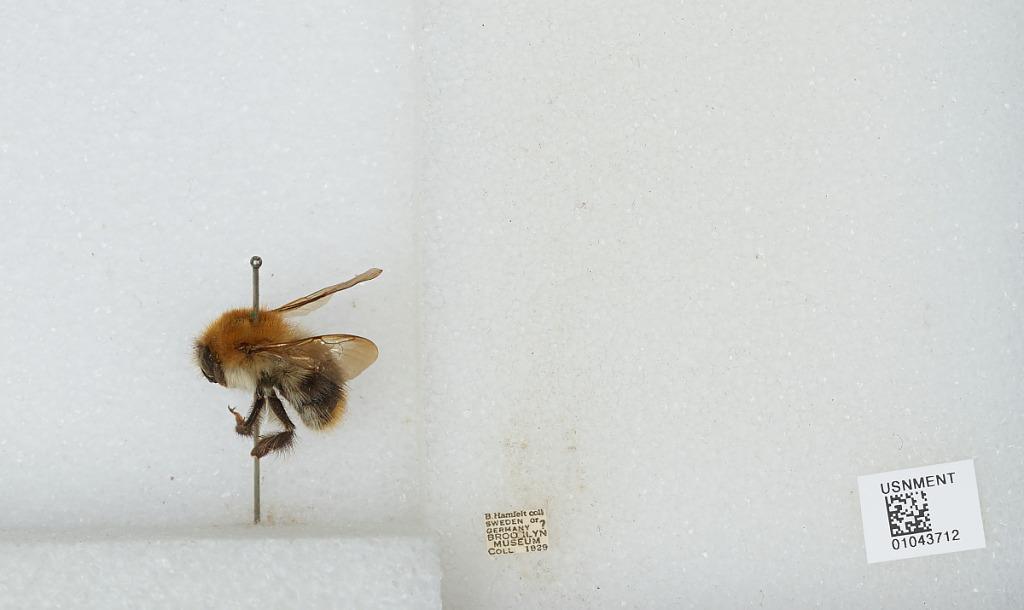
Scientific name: Bombus sp.
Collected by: B. Hamfelt
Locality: Sweden or Germany